Robert Briquet

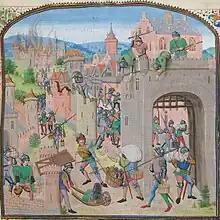
The Tard-Venus pillage Grammont in 1362, from Froissart's Chronicles.

Robert Birkhead (Briquet) was a mercenary captain during the Hundred Years War.